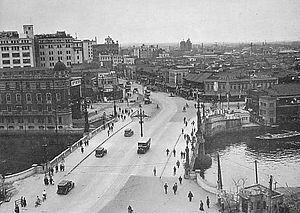
Chuuou (Tokyo)
Nihonbashi i 1933
Chuuou er et af Tokyos 23 bydistrikter. Bydistriktet refererer til sig selv på engelsk som Chūō City.